Twelve-string guitar

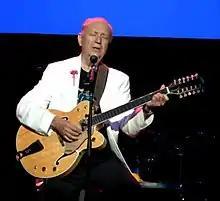
Monkees guitarist Michael Nesmith playing his signature model Gretsch Model 6076

The electric 12-string gained prominence with the introduction in 1964 of the Rickenbacker 360, made famous through George Harrison's use of it on the Beatles' album "A Hard Day's Night" and many subsequent recordings. In 1965, inspired by Harrison, Roger McGuinn made the Rickenbacker 12-string central to the Byrds' folk rock sound, further popularising the instrument.